Miriam Ben-Shalom

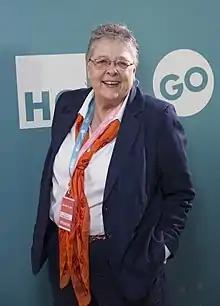
Miriam Ben-Shalom in 2018

Miriam Ben-Shalom (born May 3, 1948) is an American educator, activist and former Staff Sergeant in the United States Army. After being discharged from the military for homosexuality in 1976, she successfully challenged her discharge in court and returned to military service in 1987—the first openly gay person to be reinstated after being discharged under the military's policy excluding homosexuals from military service. She served until 1990 when the Army succeeded in terminating her service after prolonged judicial proceedings.